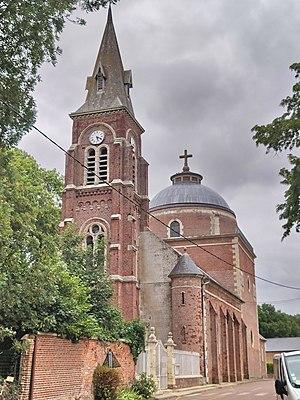
Grivesnes - Eglise
Grivesnes est une commune française située dans le département de la Somme, en région Hauts-de-France.